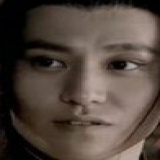
diễn viên Tần Tuấn Kiệt